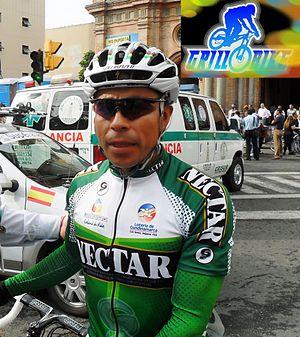
José Flober Peña Peña est un coureur cycliste colombien.